Dial-A-Carol

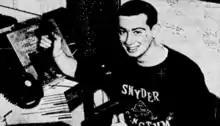
Snyder Sanctum member Steve Price participates in Dial-a-Carol in 1962 (Daily Illini 11 December 1962)

Dial-a-Carol is the longest running tradition in the university's housing department. Betty Gordon, a desk clerk at the time for Snyder Hall on campus, is commonly credited with conceiving of the Dial-a-Carol idea around 1960. She came up with the idea for students on the second floor of Snyder Hall to play holiday records over the phone. By 1962, students were already answering more than 4,000 calls. Soon, student carolers replaced records and now sing for callers from all 50 states and around the world.